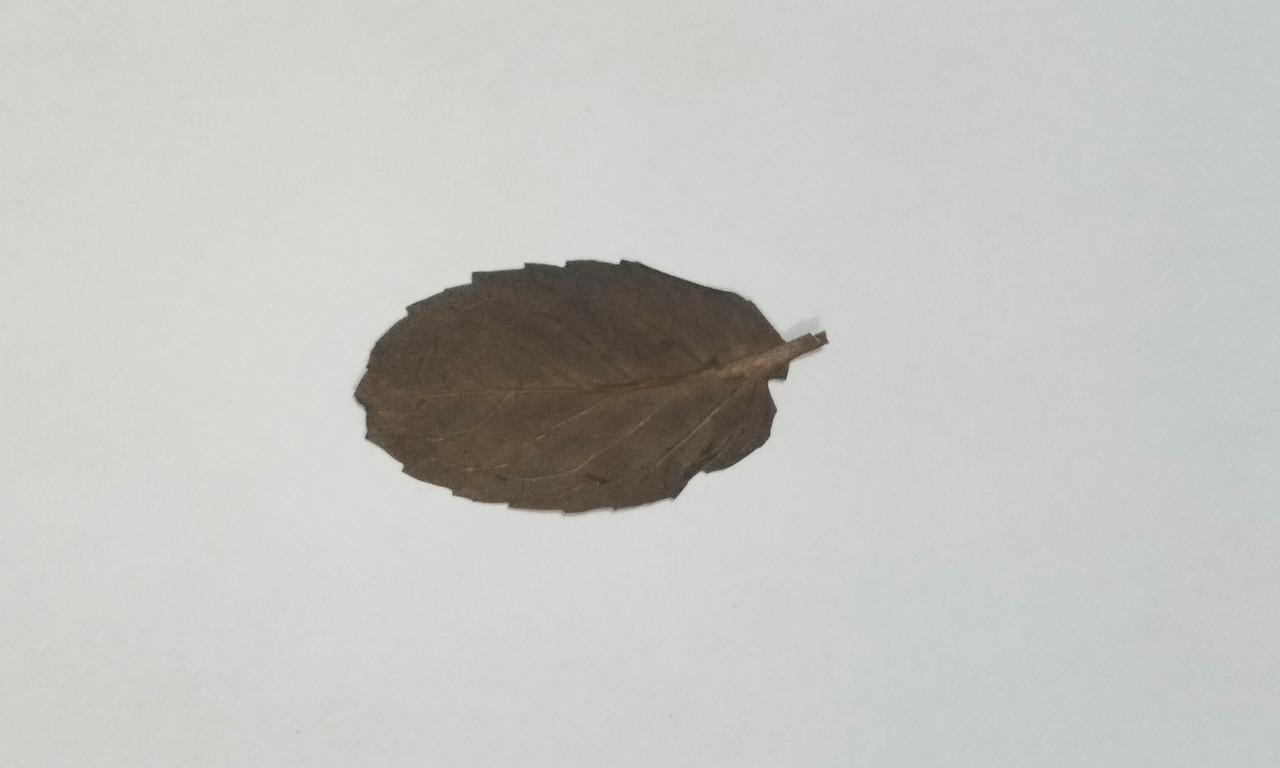
Label: Dried